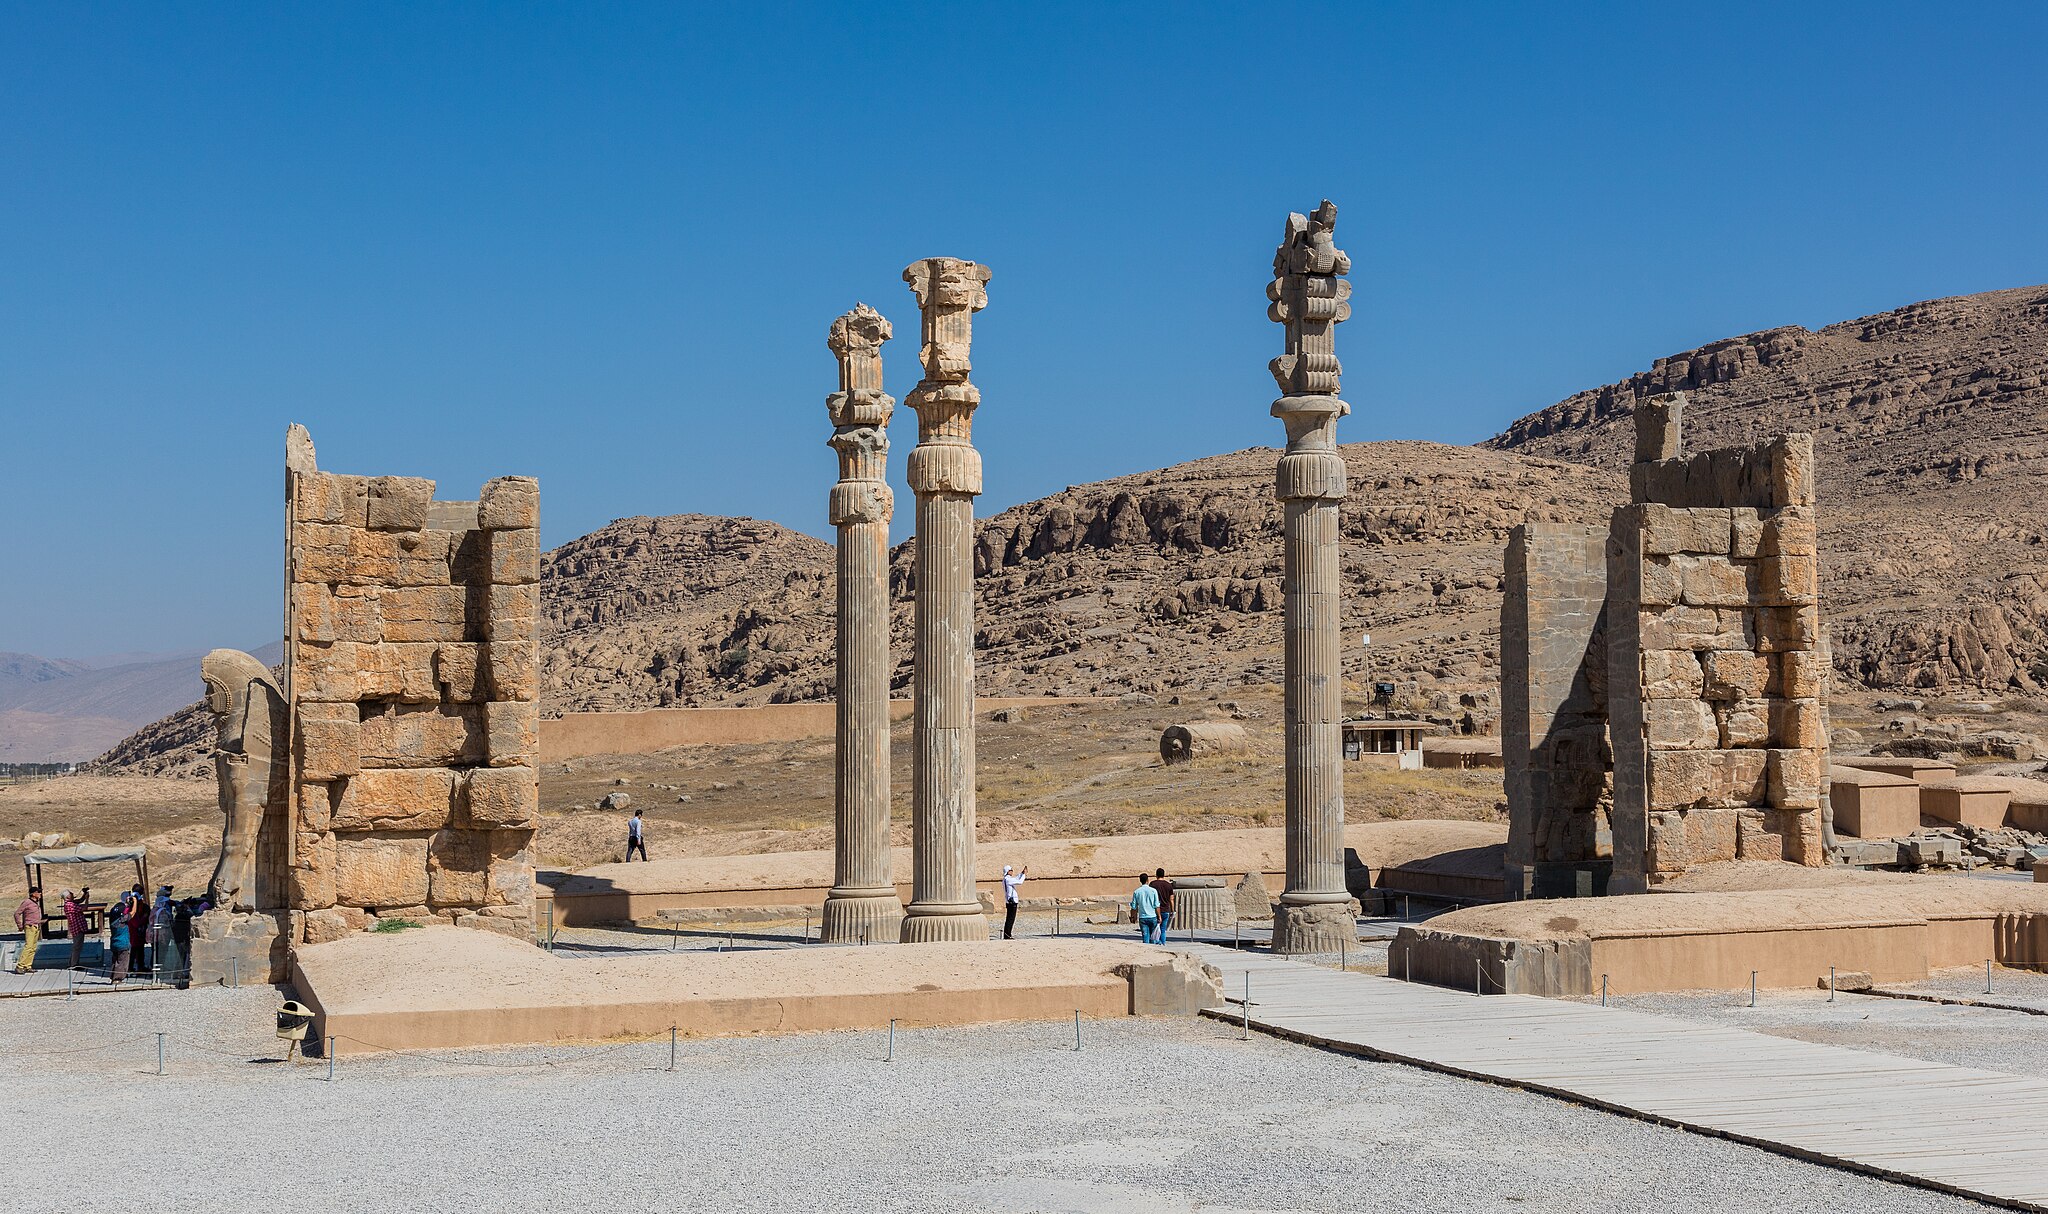
Title: Persépolis, Irán, 2016-09-24, DD 26
Description: Persepolis, Iran
Date: 2016-09-24 10:40:49
Categories: Taken with Canon EOS 5DS R, Gate of All Nations, September 2016 in Iran, Images by User:Poco a poco, Images from Wiki Loves Monuments 2016, Cultural heritage monuments in Iran with known IDs, Images of Iran by User:Poco a poco, Images from Wiki Loves Monuments by User:Poco a poco, Images from Wiki Loves Monuments 2016 in Iran, Iran photographs taken on 2016-09-24, Images from Wiki Loves Monuments in Marvdasht, 2016 in Persepolis, Images by User:Poco a poco taken in 2016